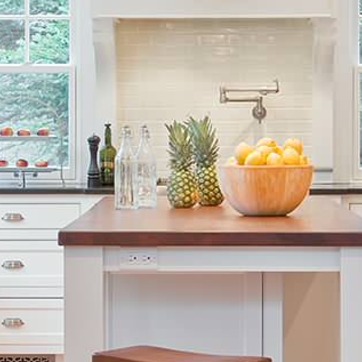
Material: food